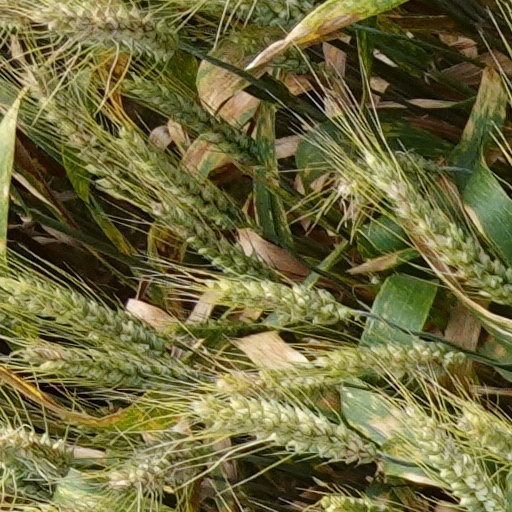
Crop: wheat